Paddy Fagan

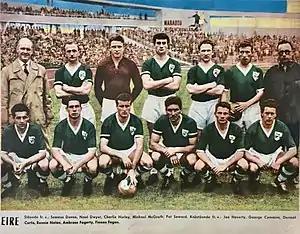
The Republic of Ireland national football team had an away match against the Sweden national team in May 1960 – players of the team from left to right, standing; Seamus Dunne, Noel Dwyer, Charlie Hurley. Michael McGrath, Pat Saward; crouched: Joe Haverty, George Cummins, Dermot Curtis, Ronnie Nolan, Ambrose "Amby" Fogarty and "Fionan "Paddy" Fagan".

Fionan "Paddy" Fagan (7 June 1930 – 19 November 2014) was an Irish footballer who played as a winger.